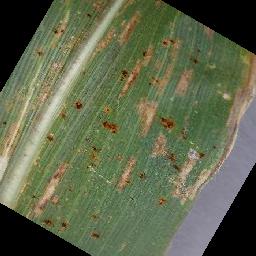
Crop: corn
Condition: (maize)_cercospora_spot_gray_spot